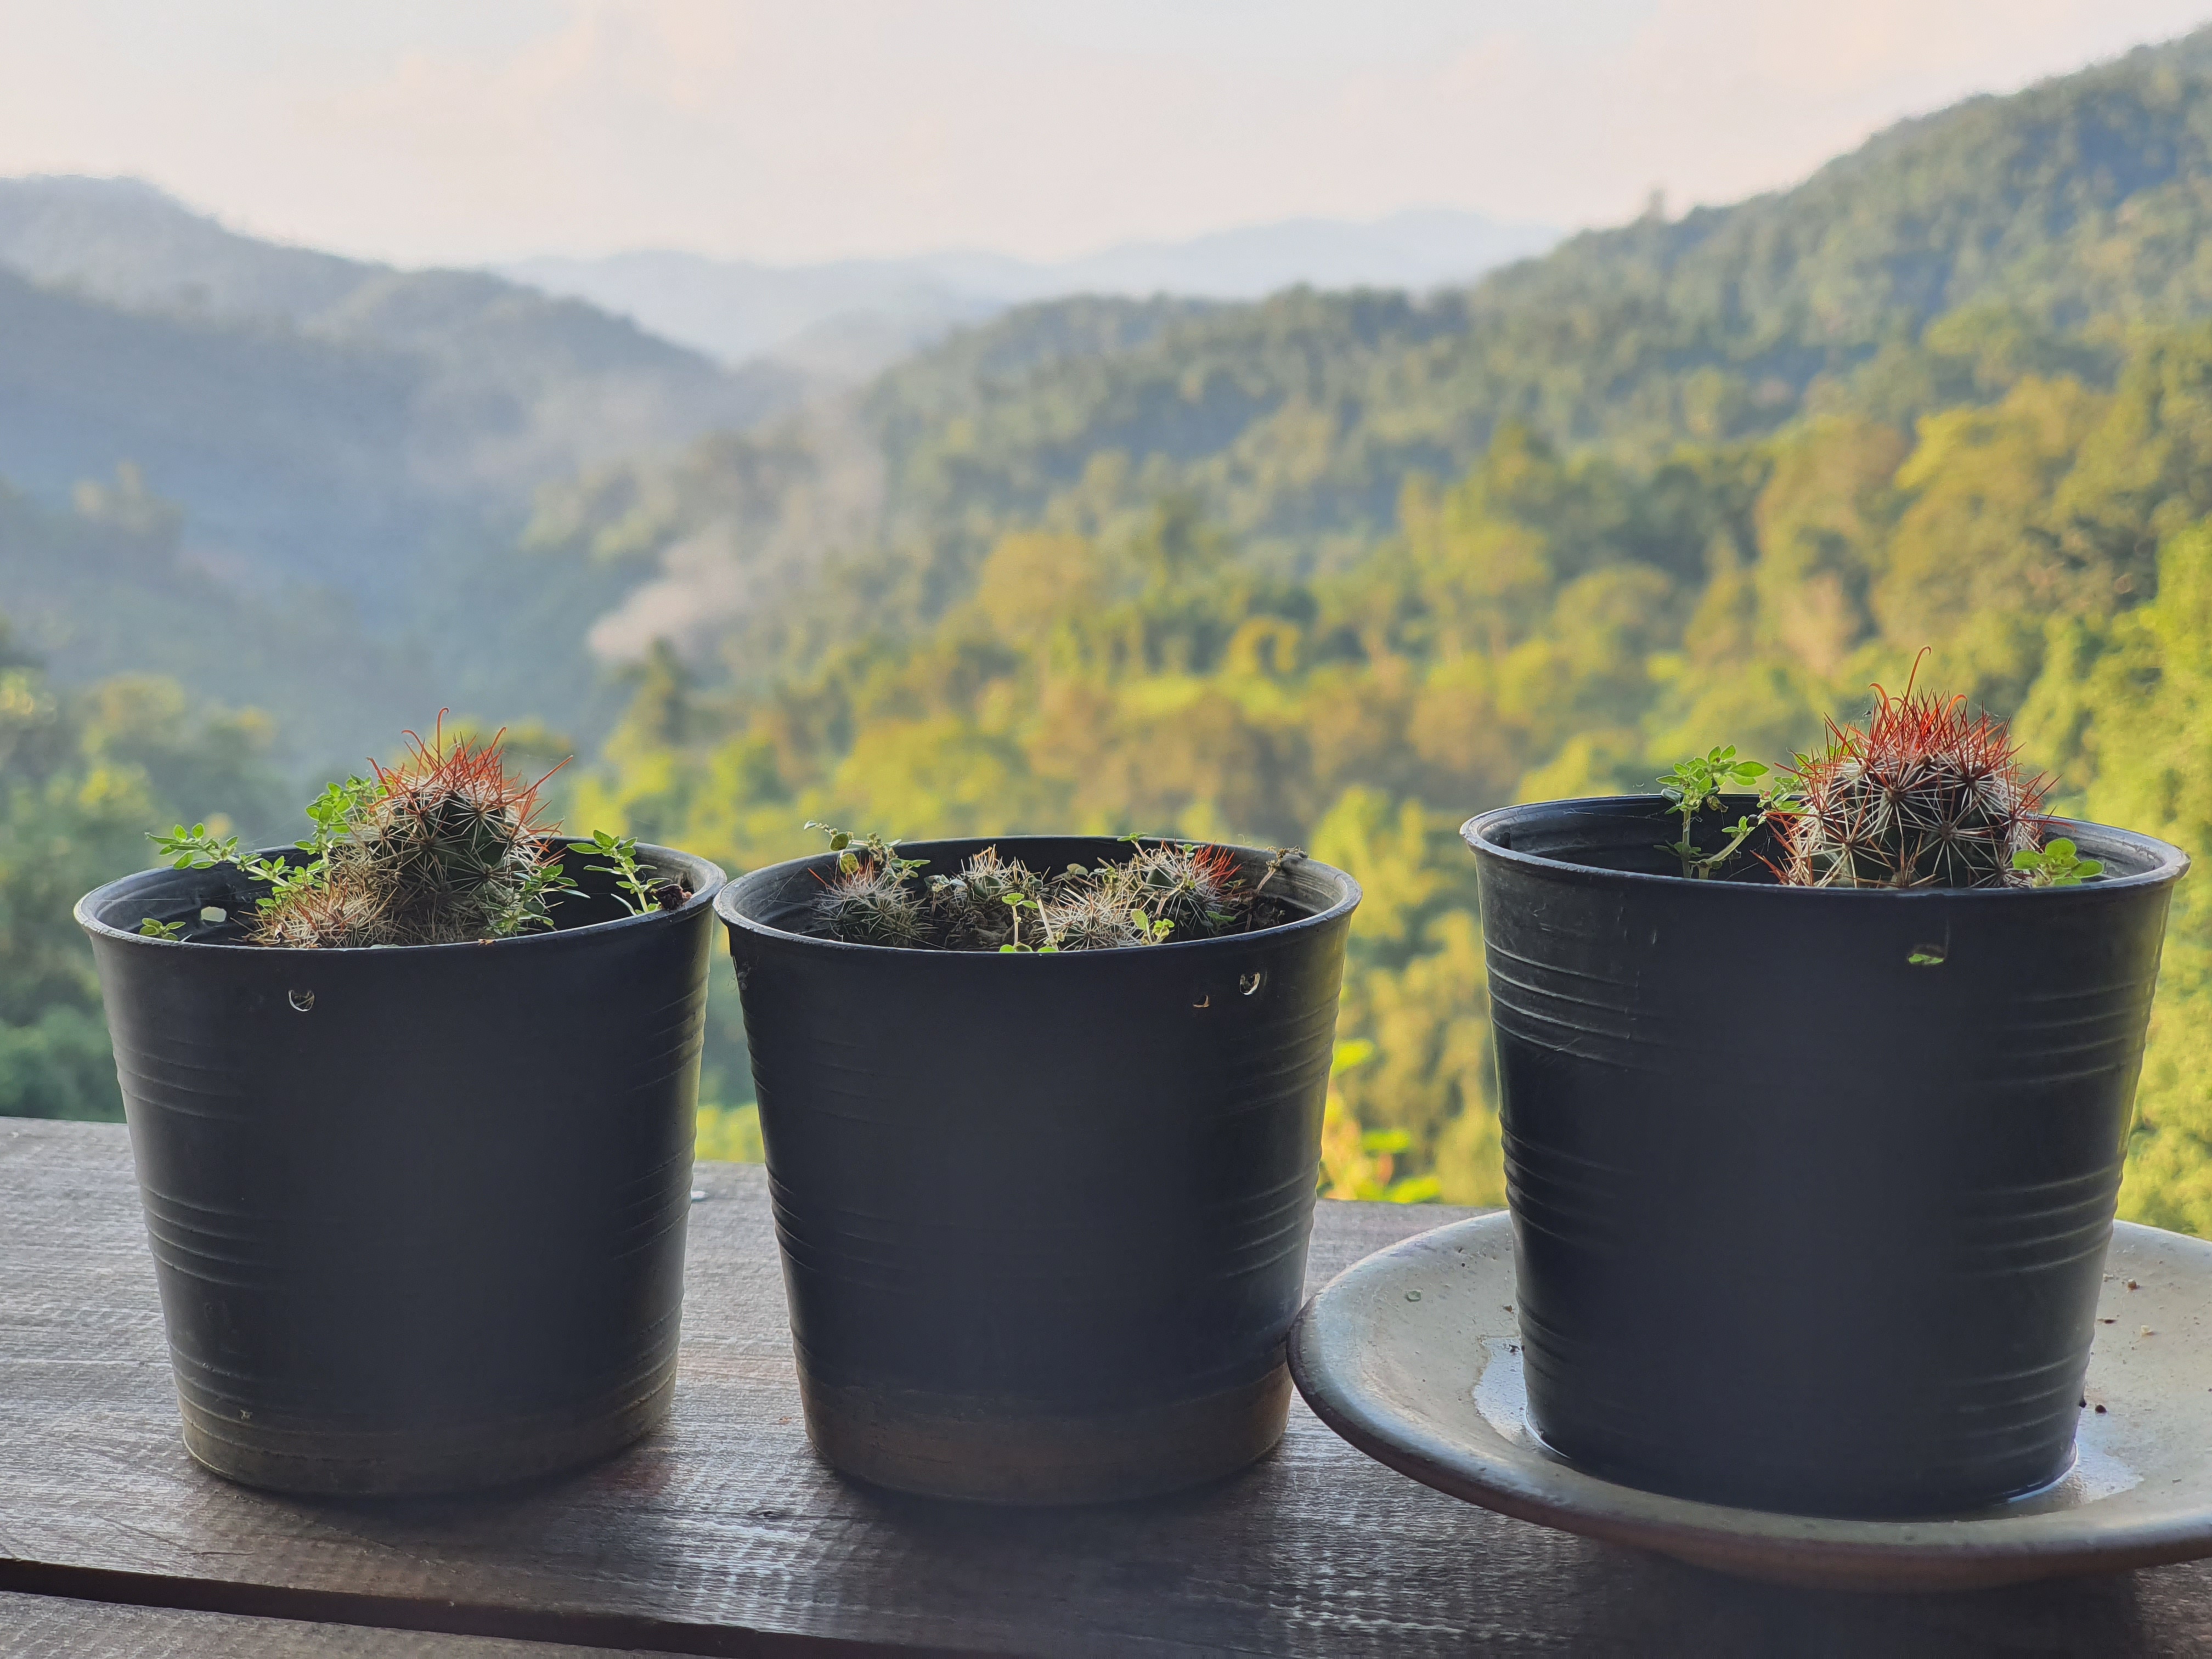
natural, flowerpot, houseplant, leaf, plant, flower, cylinder